Blackett's Aerophor

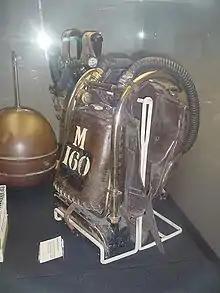
An Aerophor at the National Coal Mining Museum for England

The Blackett's Aerophor is a nitrox semi-closed-circuit rebreather with liquid gas storage made in England from 1910 onwards for use in mine rescue and other industrial uses. It was used until the 1950s. "Aerophor" is from Greek αεροφορος = "air-carrier".